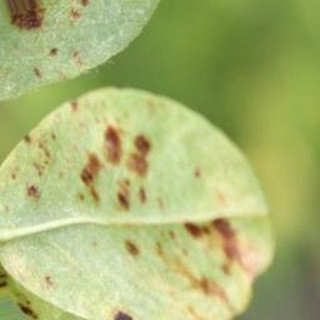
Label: groundnut_rust